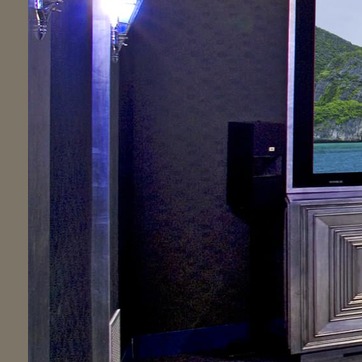
Material: wallpaper